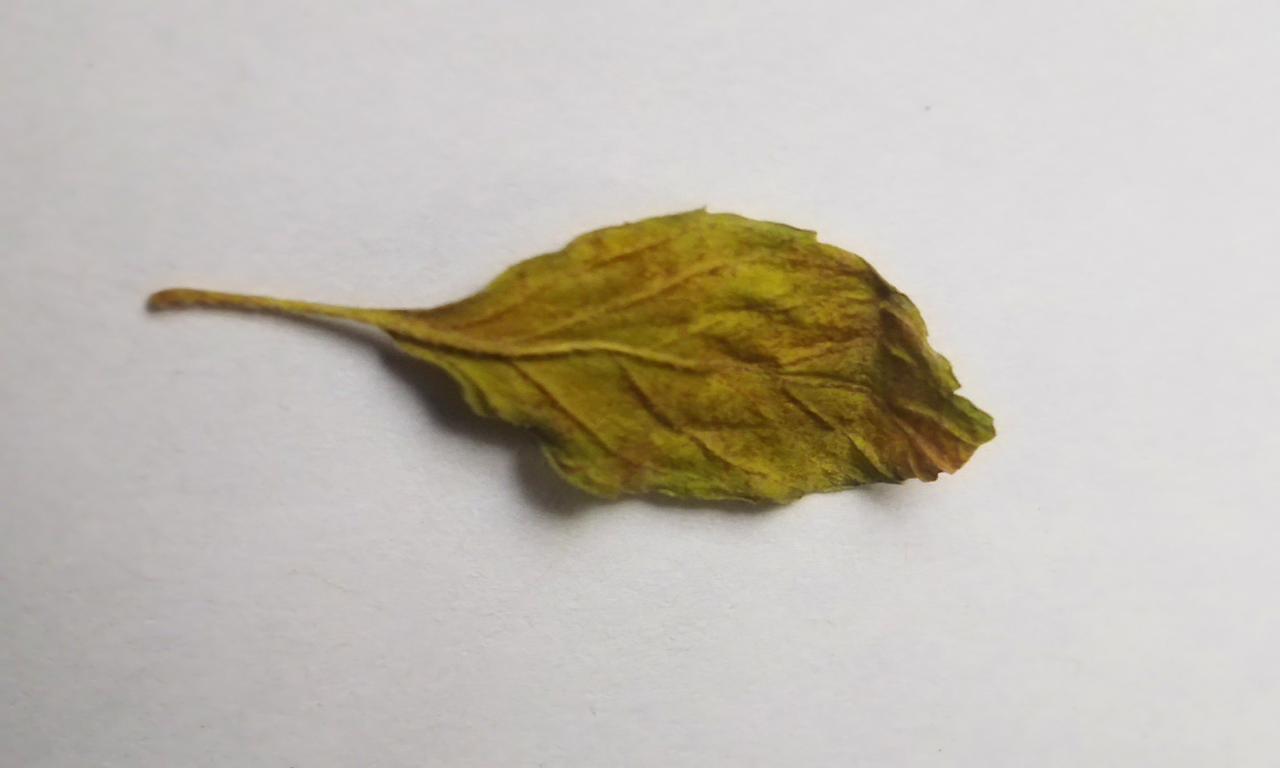
Label: Spoiled